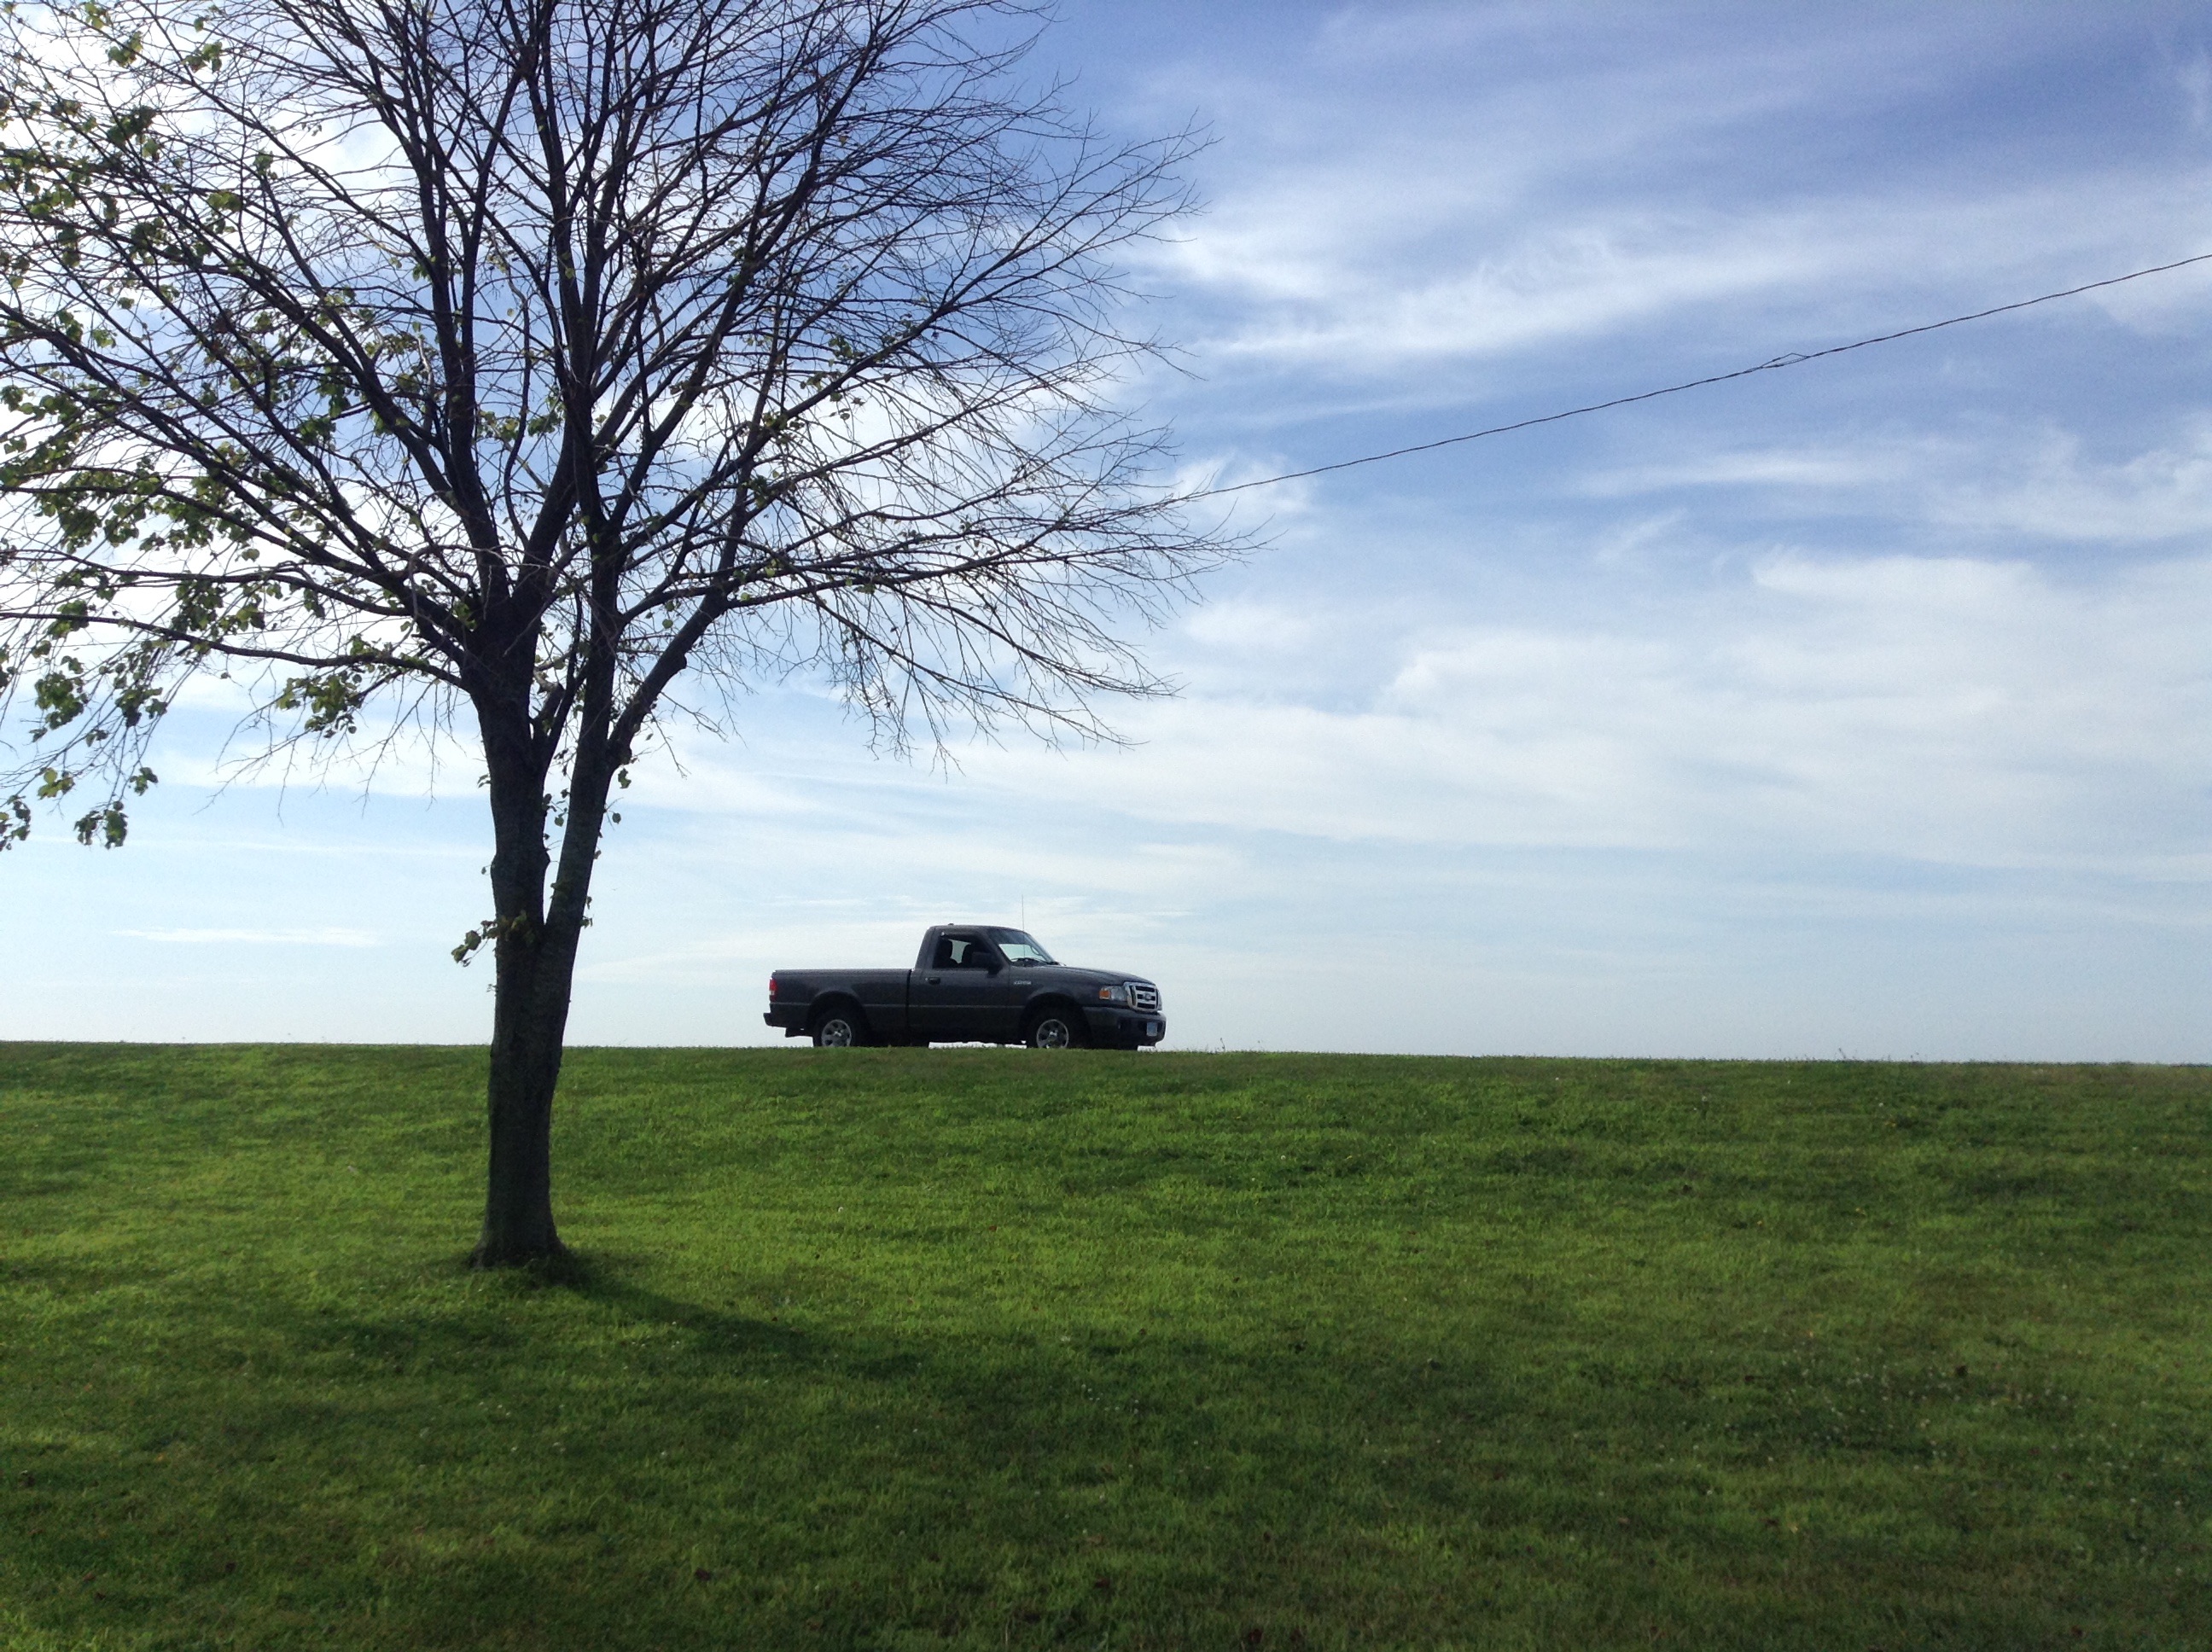
landscape, tree, nature, grass, horizon, cloud, plant, sky, field, lawn, meadow, prairie, morning, hill, wind, pasture, plain, grassland, habitat, ecosystem, rural area, natural environment, atmospheric phenomenon, woody plant